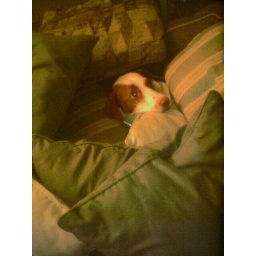
A dog in pillow city.